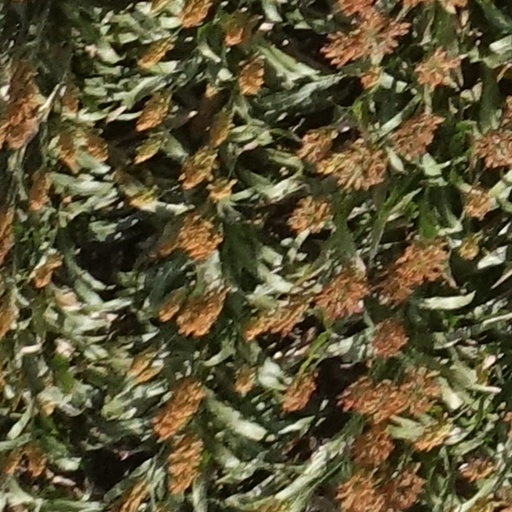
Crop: sorghum